SFeraKon

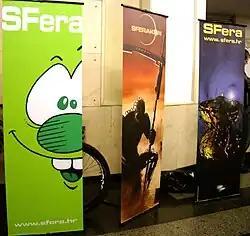
SFeraKon 2009

SFeraKon is a science fiction convention that takes place in Zagreb, Croatia every year at the end of April. Organized by SFera, it is the largest and the longest running science fiction convention in southeastern Europe.